Lycian alphabet

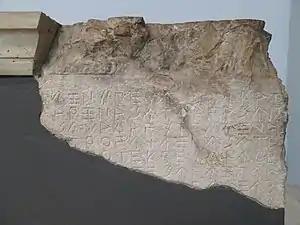
The "Decree of Pixodaros" in the Lycian script

The Lycian alphabet was used to write the Lycian language of the Asia Minor region of Lycia. It was an extension of the Greek alphabet, with half a dozen additional letters for sounds not found in Greek. It was largely similar to the Lydian and the Phrygian alphabets.